Love Never Dies (1921 film)

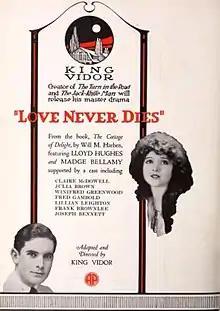
Advertisement

Love Never Dies is a 1921 American silent drama film directed by King Vidor. Prints of the film survive in several film archives.